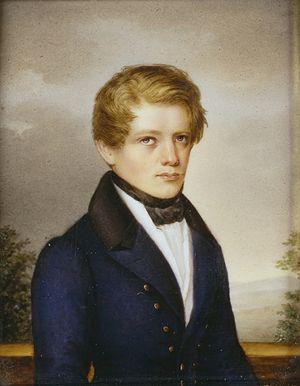
Otto von Bismarck /ˈɔtoː fɔn ˈbɪsmɑːk/, duc de Lauenburg et prince de Bismarck, né à Schönhausen le 1ᵉʳ avril 1815 et mort le 30 juillet 1898 à Friedrichsruh, est un homme d'État prussien puis allemand.
Le Corps Hannovera Göttingen est un Corps étudiant allemand. Tous types de Studentenverbindung confondus, il s'agit d'une des plus anciennes sociétés d'étudiants allemandes, corporation, confrérie ou fraternité estudiantine. Il a été fondé le 18 janvier 1809 à l'université Georg-August-Universität de Göttingen. Le nom fut choisi parce que les fondateurs étaient originaires du royaume de Hanovre. Cette corporation est l'un des fondateurs du Kösener Senioren-Convents-Verband, la plus ancienne association regroupant ce type de confréries en Allemagne et en Autriche.